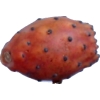
Label: cactus_fruit_red